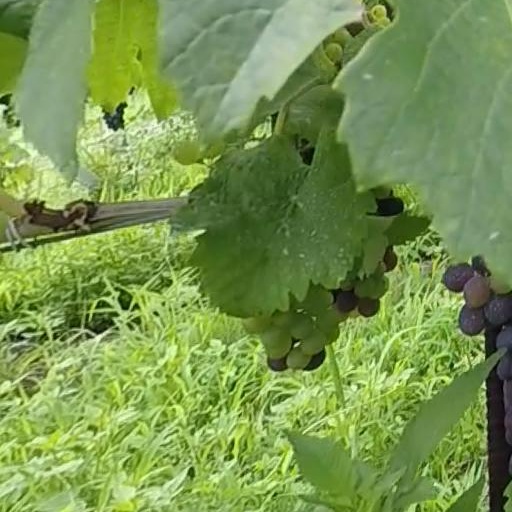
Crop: grape